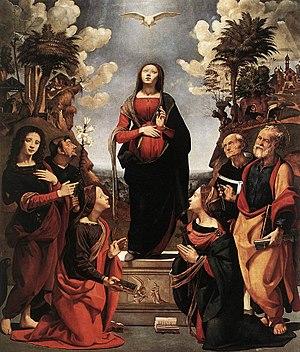
L'Incarnation est le dogme chrétien selon lequel le Verbe divin s'est fait chair en Jésus-Christ. Cette notion est exprimée dans le Prologue de l'évangile selon Jean : « le Verbe s'est fait chair ». Elle se situe au centre de la christologie.